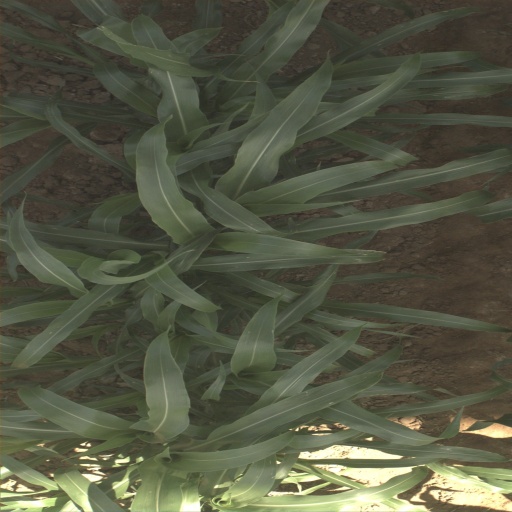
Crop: sorghum